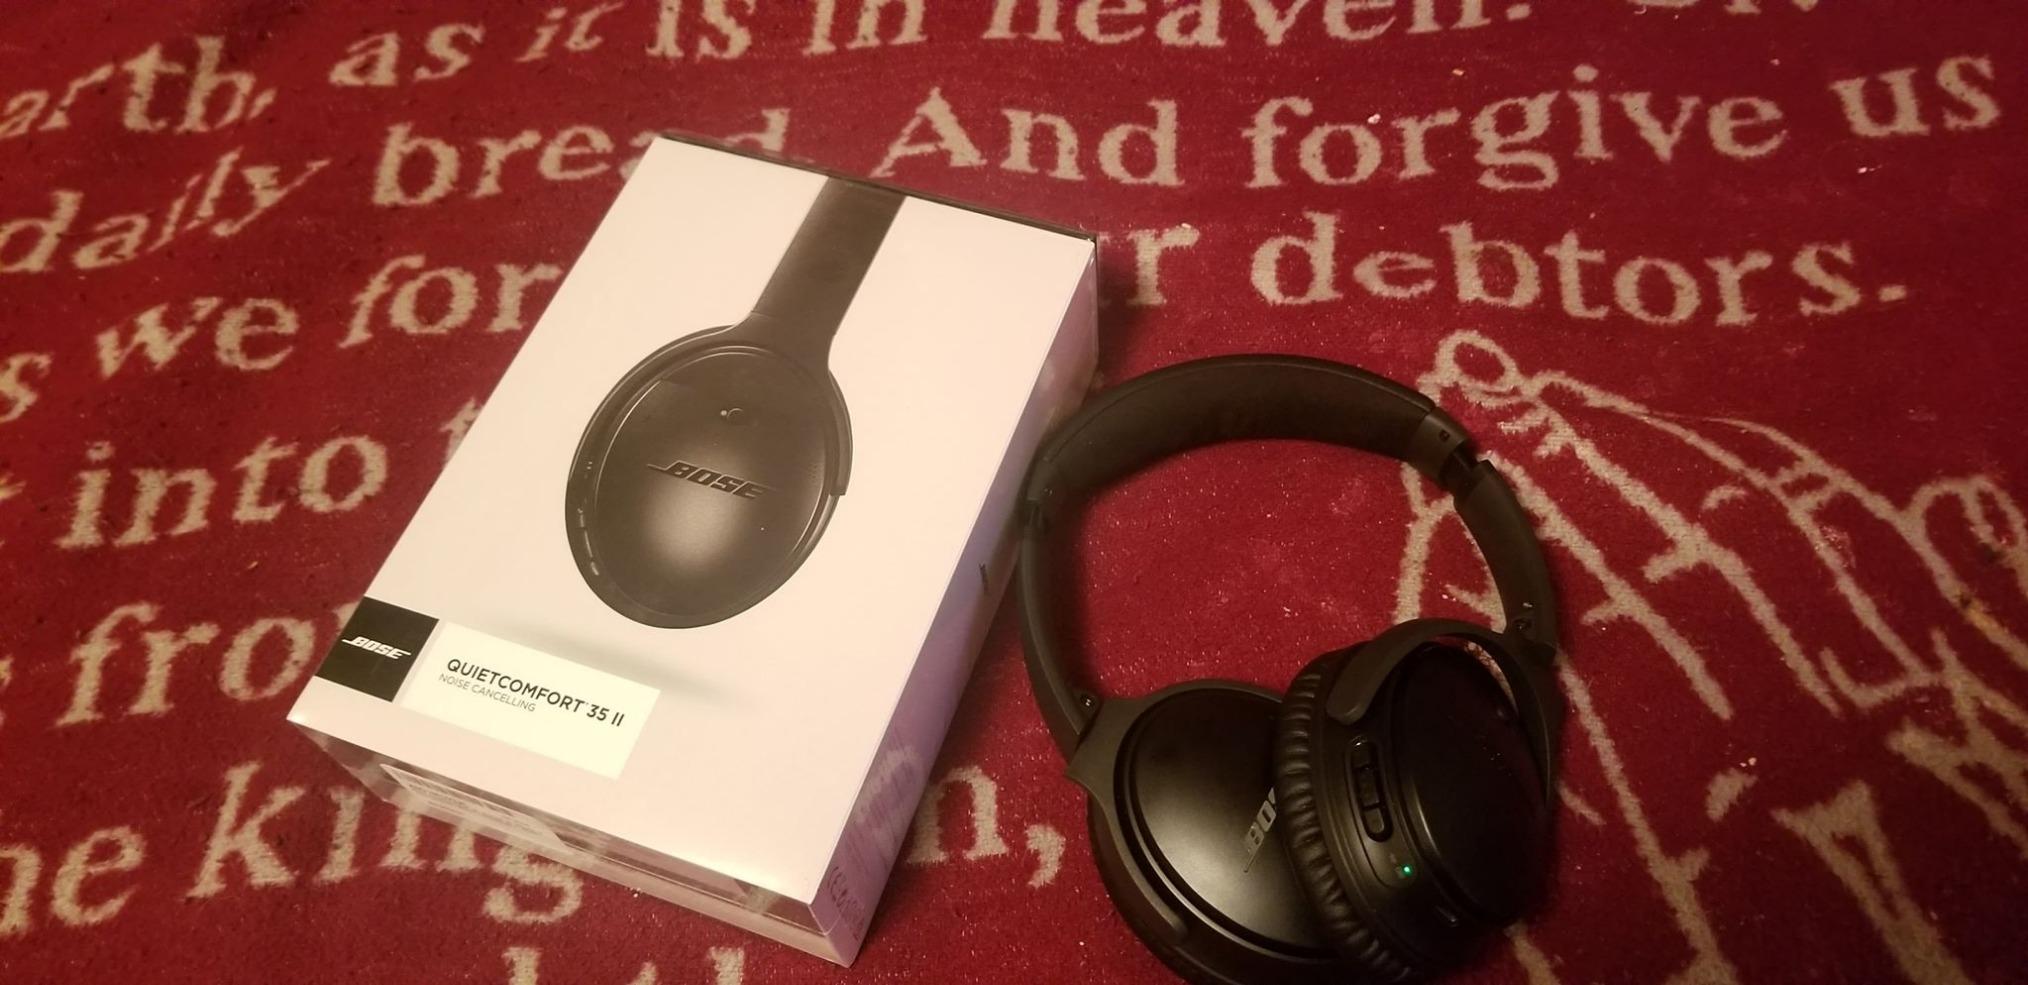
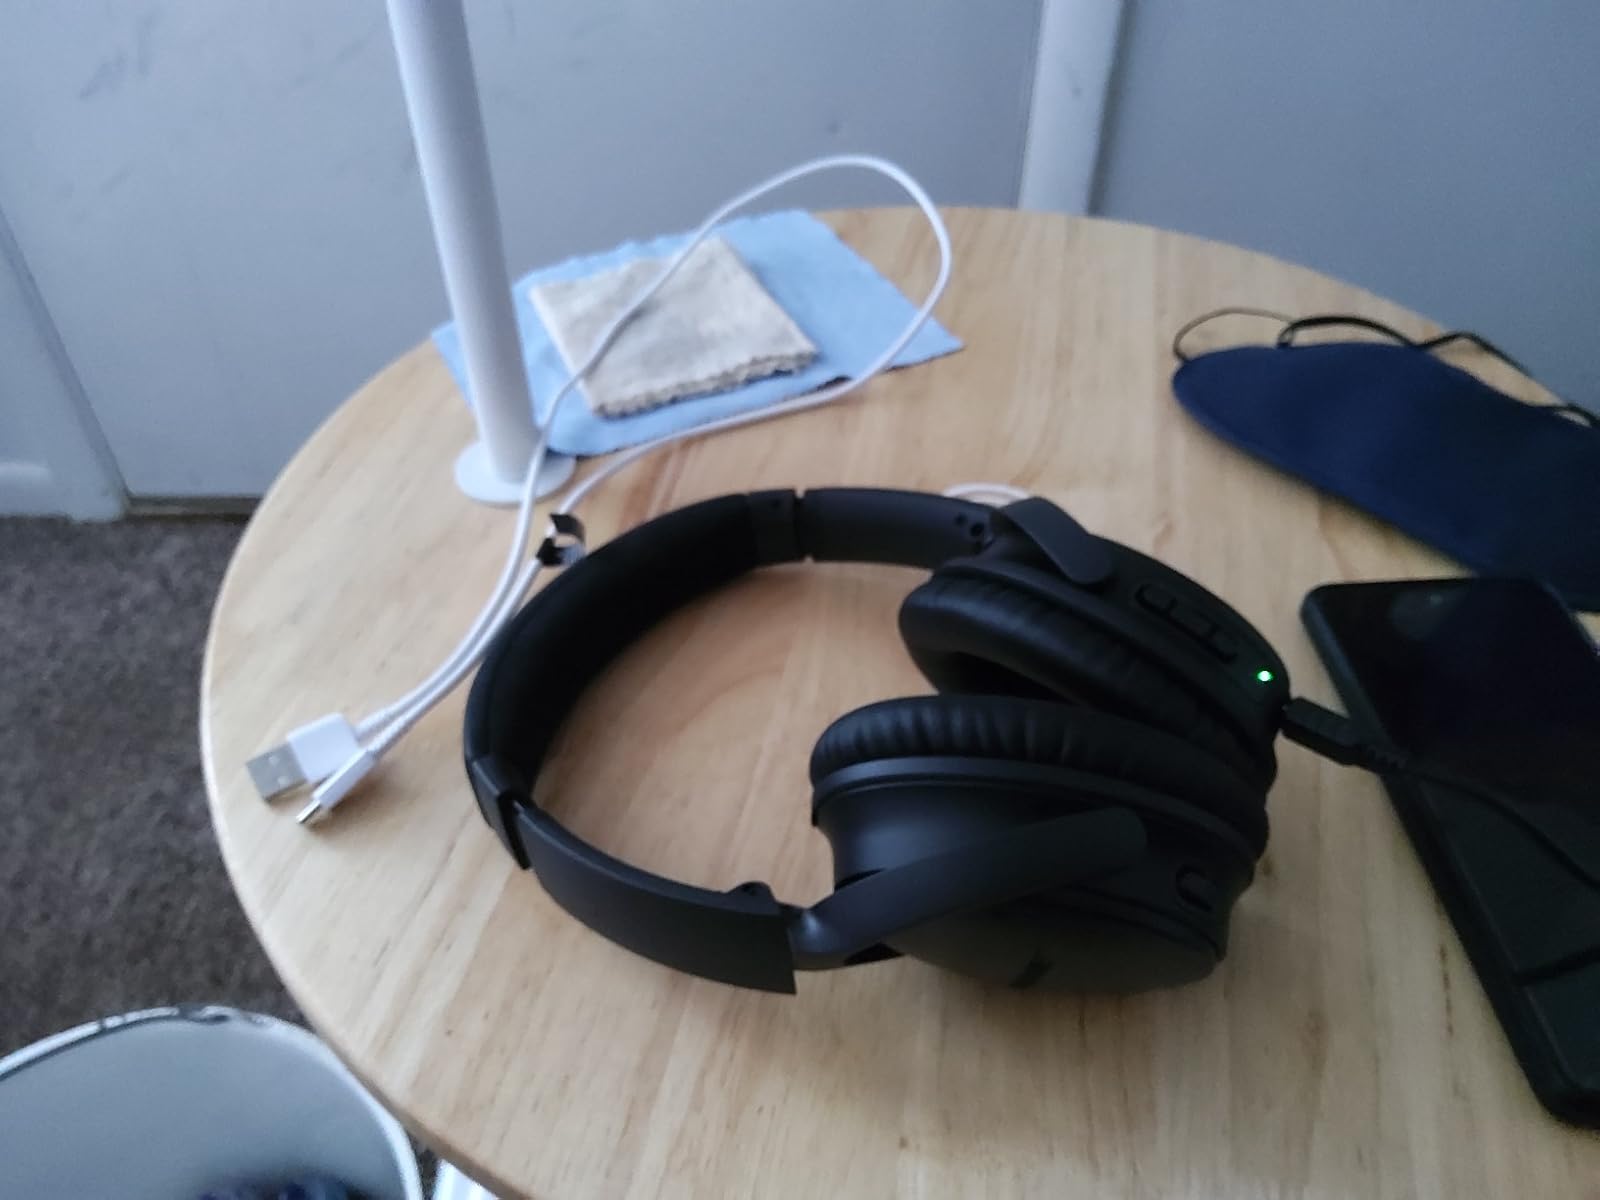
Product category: headphones
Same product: yes